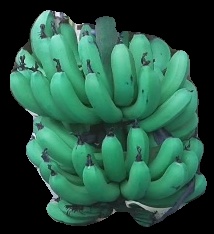
Variety: pachbale
Grade: grade3